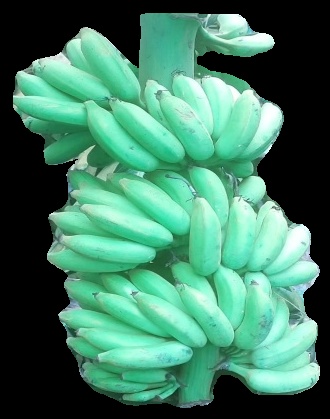
Variety: elakki-bale
Grade: grade1